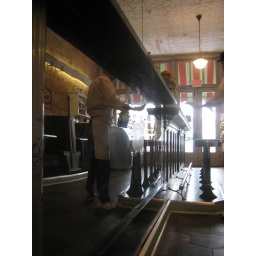
Soda shop in pine mountain